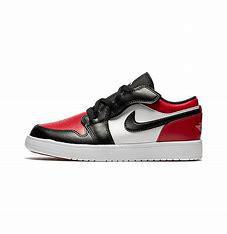
Brand: Jordan
Model: 1 Alt